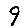
Label: 9